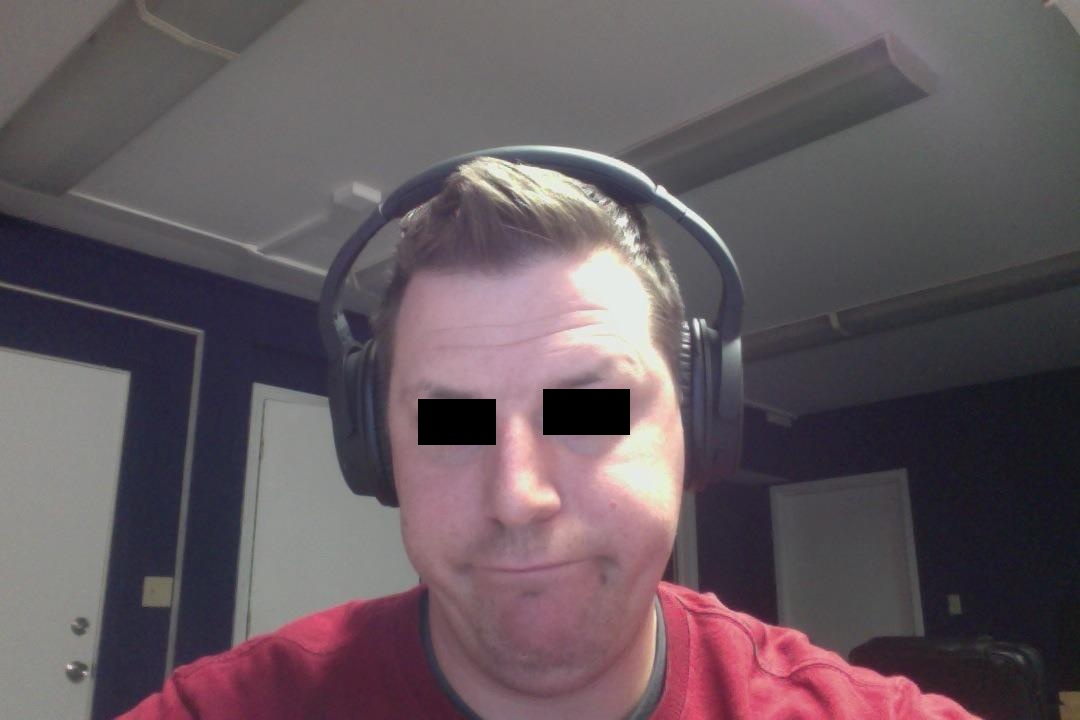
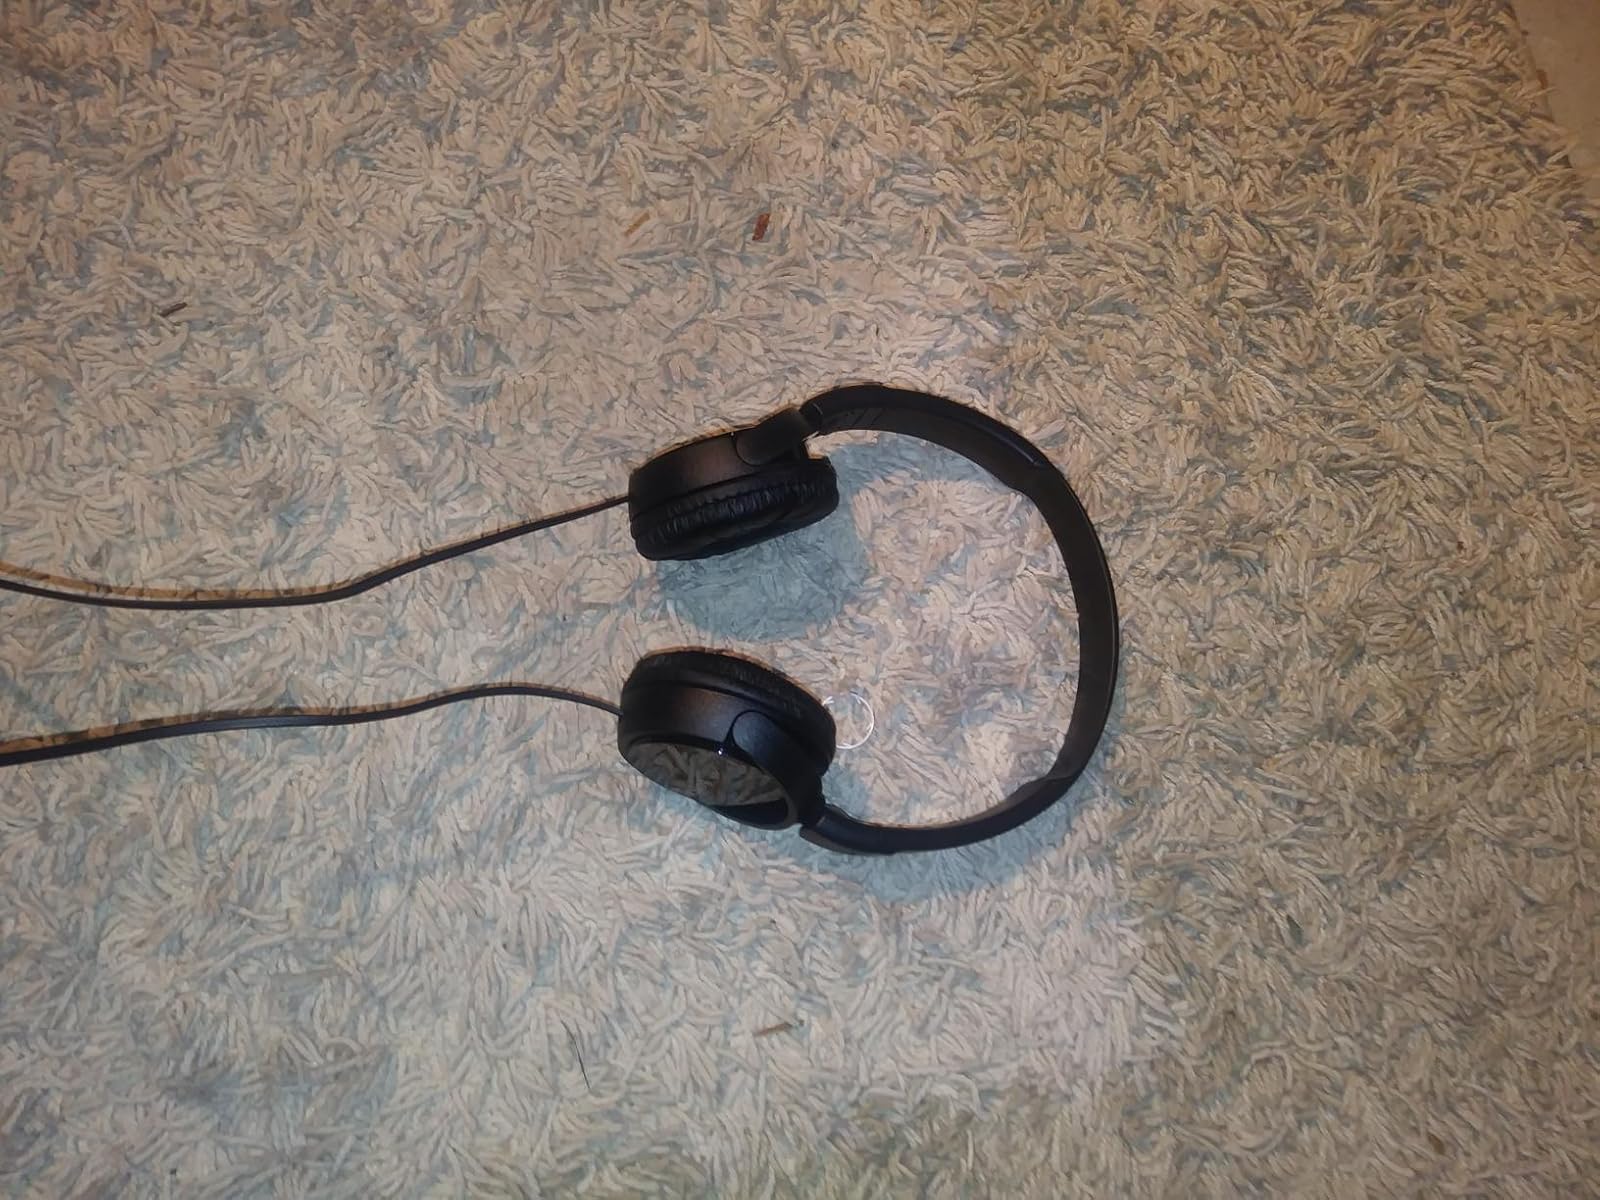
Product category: headphones
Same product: no